Philadelphia

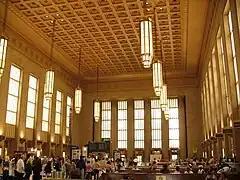
The Art Deco-style grand concourse at 30th Street Station, one of the nation's busiest passenger train stations, built between 1927 and 1933

Philadelphia County is a legal nullity. All county functions were assumed by the city in 1952. The city has been coterminous with the county since 1854.